Francisco Cordero

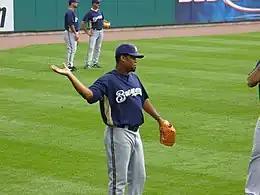
Cordero with the Brewers in 2007

Cordero made his Brewers debut on July 28, 2006, pitching the ninth inning in a 4–3 loss to the Cincinnati Reds at Miller Park. Cordero took over the Brewers closers job from Derrick Turnbow, and earned his first save as a Brewer on July 30, 2006, in a 4–3 victory over Cincinnati. Cordero finished the season off strongly, going 3–1 with a 1.69 ERA in 28 games, earning 16 saves.